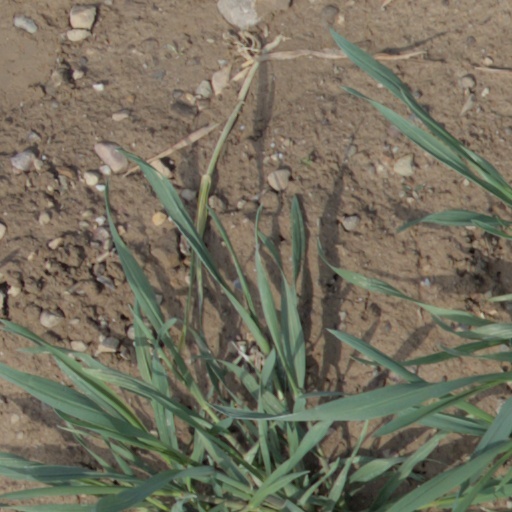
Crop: wheat